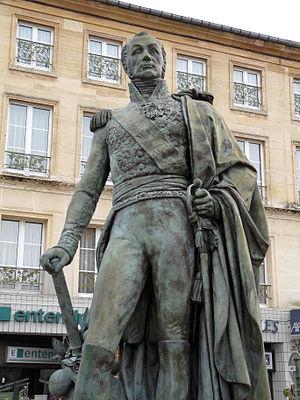
Bar-le-Duc, place Reggio
Bar-le-Duc est une commune française située dans le département de la Meuse, en région Grand Est. Elle se trouve dans la région historique et culturelle de Lorraine.
Nicolas Charles Marie Oudinot, duc de Reggio, né le 25 avril 1767 à Bar-le-Duc, mort le 13 septembre 1847 à Paris, est un général français de la Révolution et de l’Empire, élevé à la dignité de maréchal d'Empire en 1809.